Monster Rancher Advance

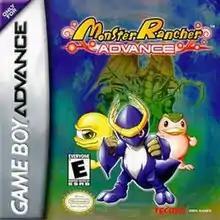
North American box art

Monster Rancher Advance (known in Japan as ) is the first of the "Monster Rancher" games to be released on Game Boy Advance.